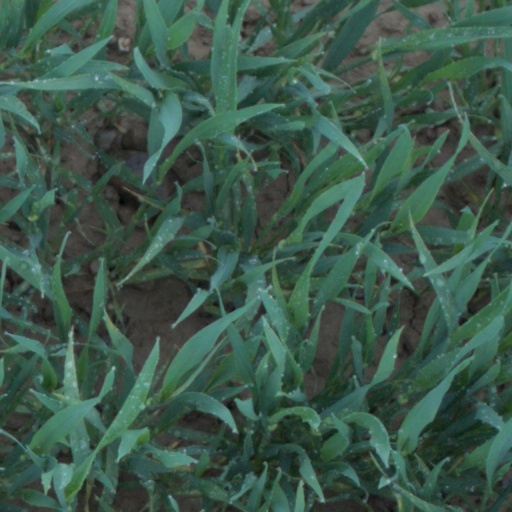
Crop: wheat